Eunice Gibbs Allyn

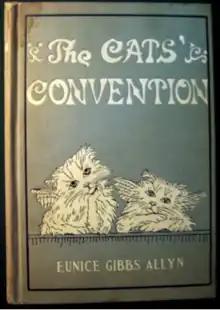
"The Cats' Convention"

Published in 1909 by Cochrane Publishing Co., "The Cats' Convention" was reviewed by "The New York Times" and Watson's "Jeffersonian Magazine". The book is illustrated with drawings of many cats of various styles, some beautiful and others ugly, all created by Allyn. "The Cats' Convention" is included in the Iowa Collection, Historical Department of the State Historical Society of Iowa. 388